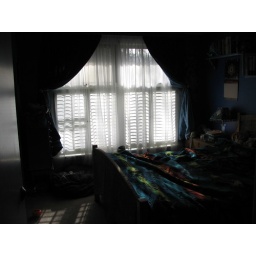
curtains in place at window with white sheers and shutters visible (sorry for the horrible backlighting!)